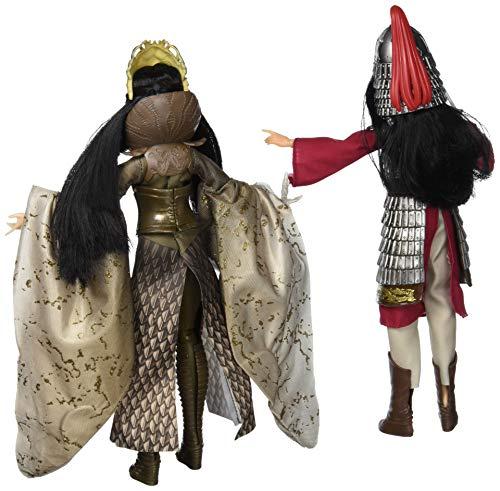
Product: Disney Princess DPR MUL Mulan & Xianniang
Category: Toys & Games | Dolls & Accessories | Dolls
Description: Disney Princess characters have movie-inspired features.
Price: $49.99
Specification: ProductDimensions:2.5x15x12.8inches|ItemWeight:1.3pounds|ShippingWeight:1.3pounds(Viewshippingratesandpolicies)|ASIN:B07VZKM6SN|Itemmodelnumber:N/A|Manufacturerrecommendedage:3yearsandup